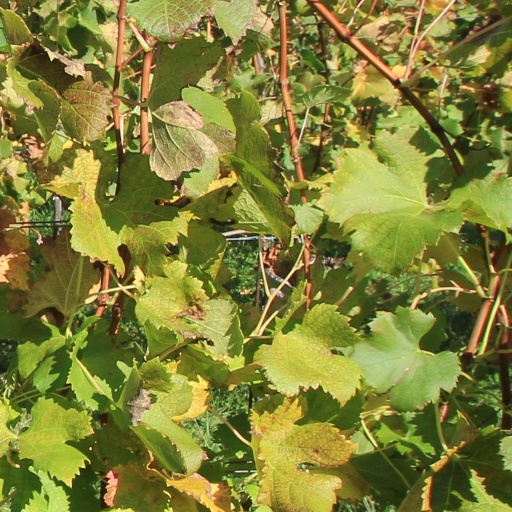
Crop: grape